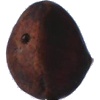
Label: chestnut